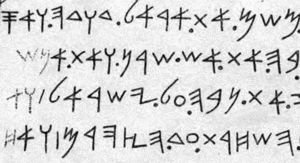
Le département des antiquités orientales du musée du Louvre à Paris conserve des objets provenant d'une région située entre l'actuelle Inde et la mer Méditerranée. Il offre un panorama presque complet des anciennes civilisations de l'Asie mineure. Il s'agit d'une des trois plus grandes collections du monde avec plus de 150 000 objets. Le département présente 6 500 œuvres dans une trentaine de salles, dont des chefs d'œuvre universels comme le Code de Hammurabi ou les impressionnants Lamassus du palais de Khorsabad.